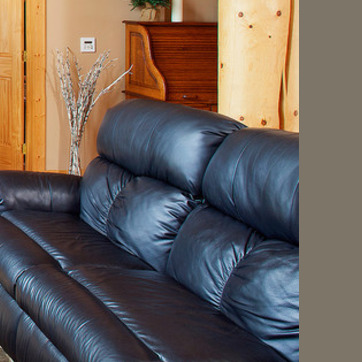
Material: leather